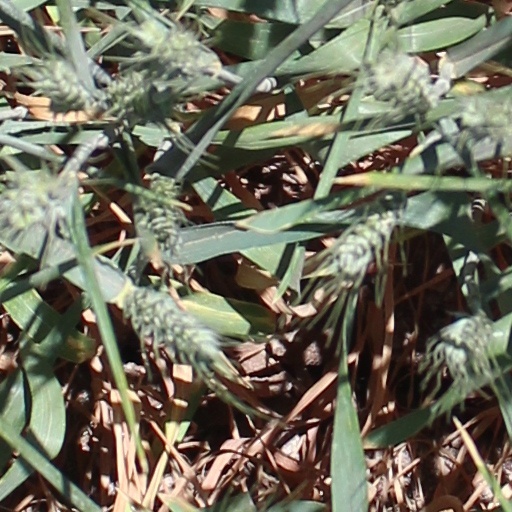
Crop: wheat